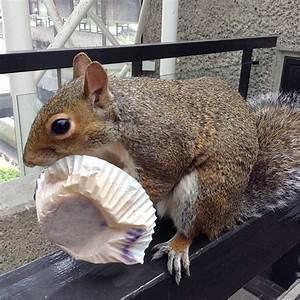
squirrel